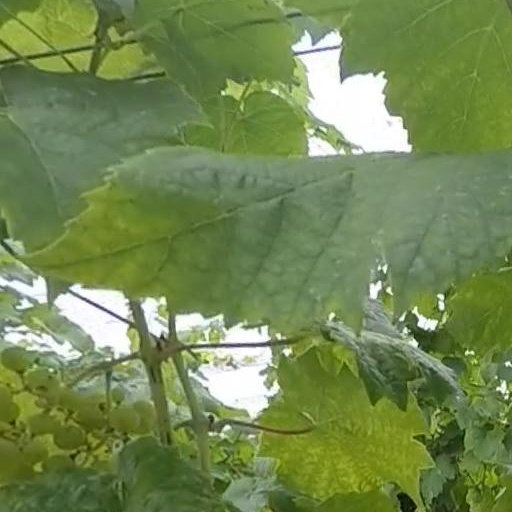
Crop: grape